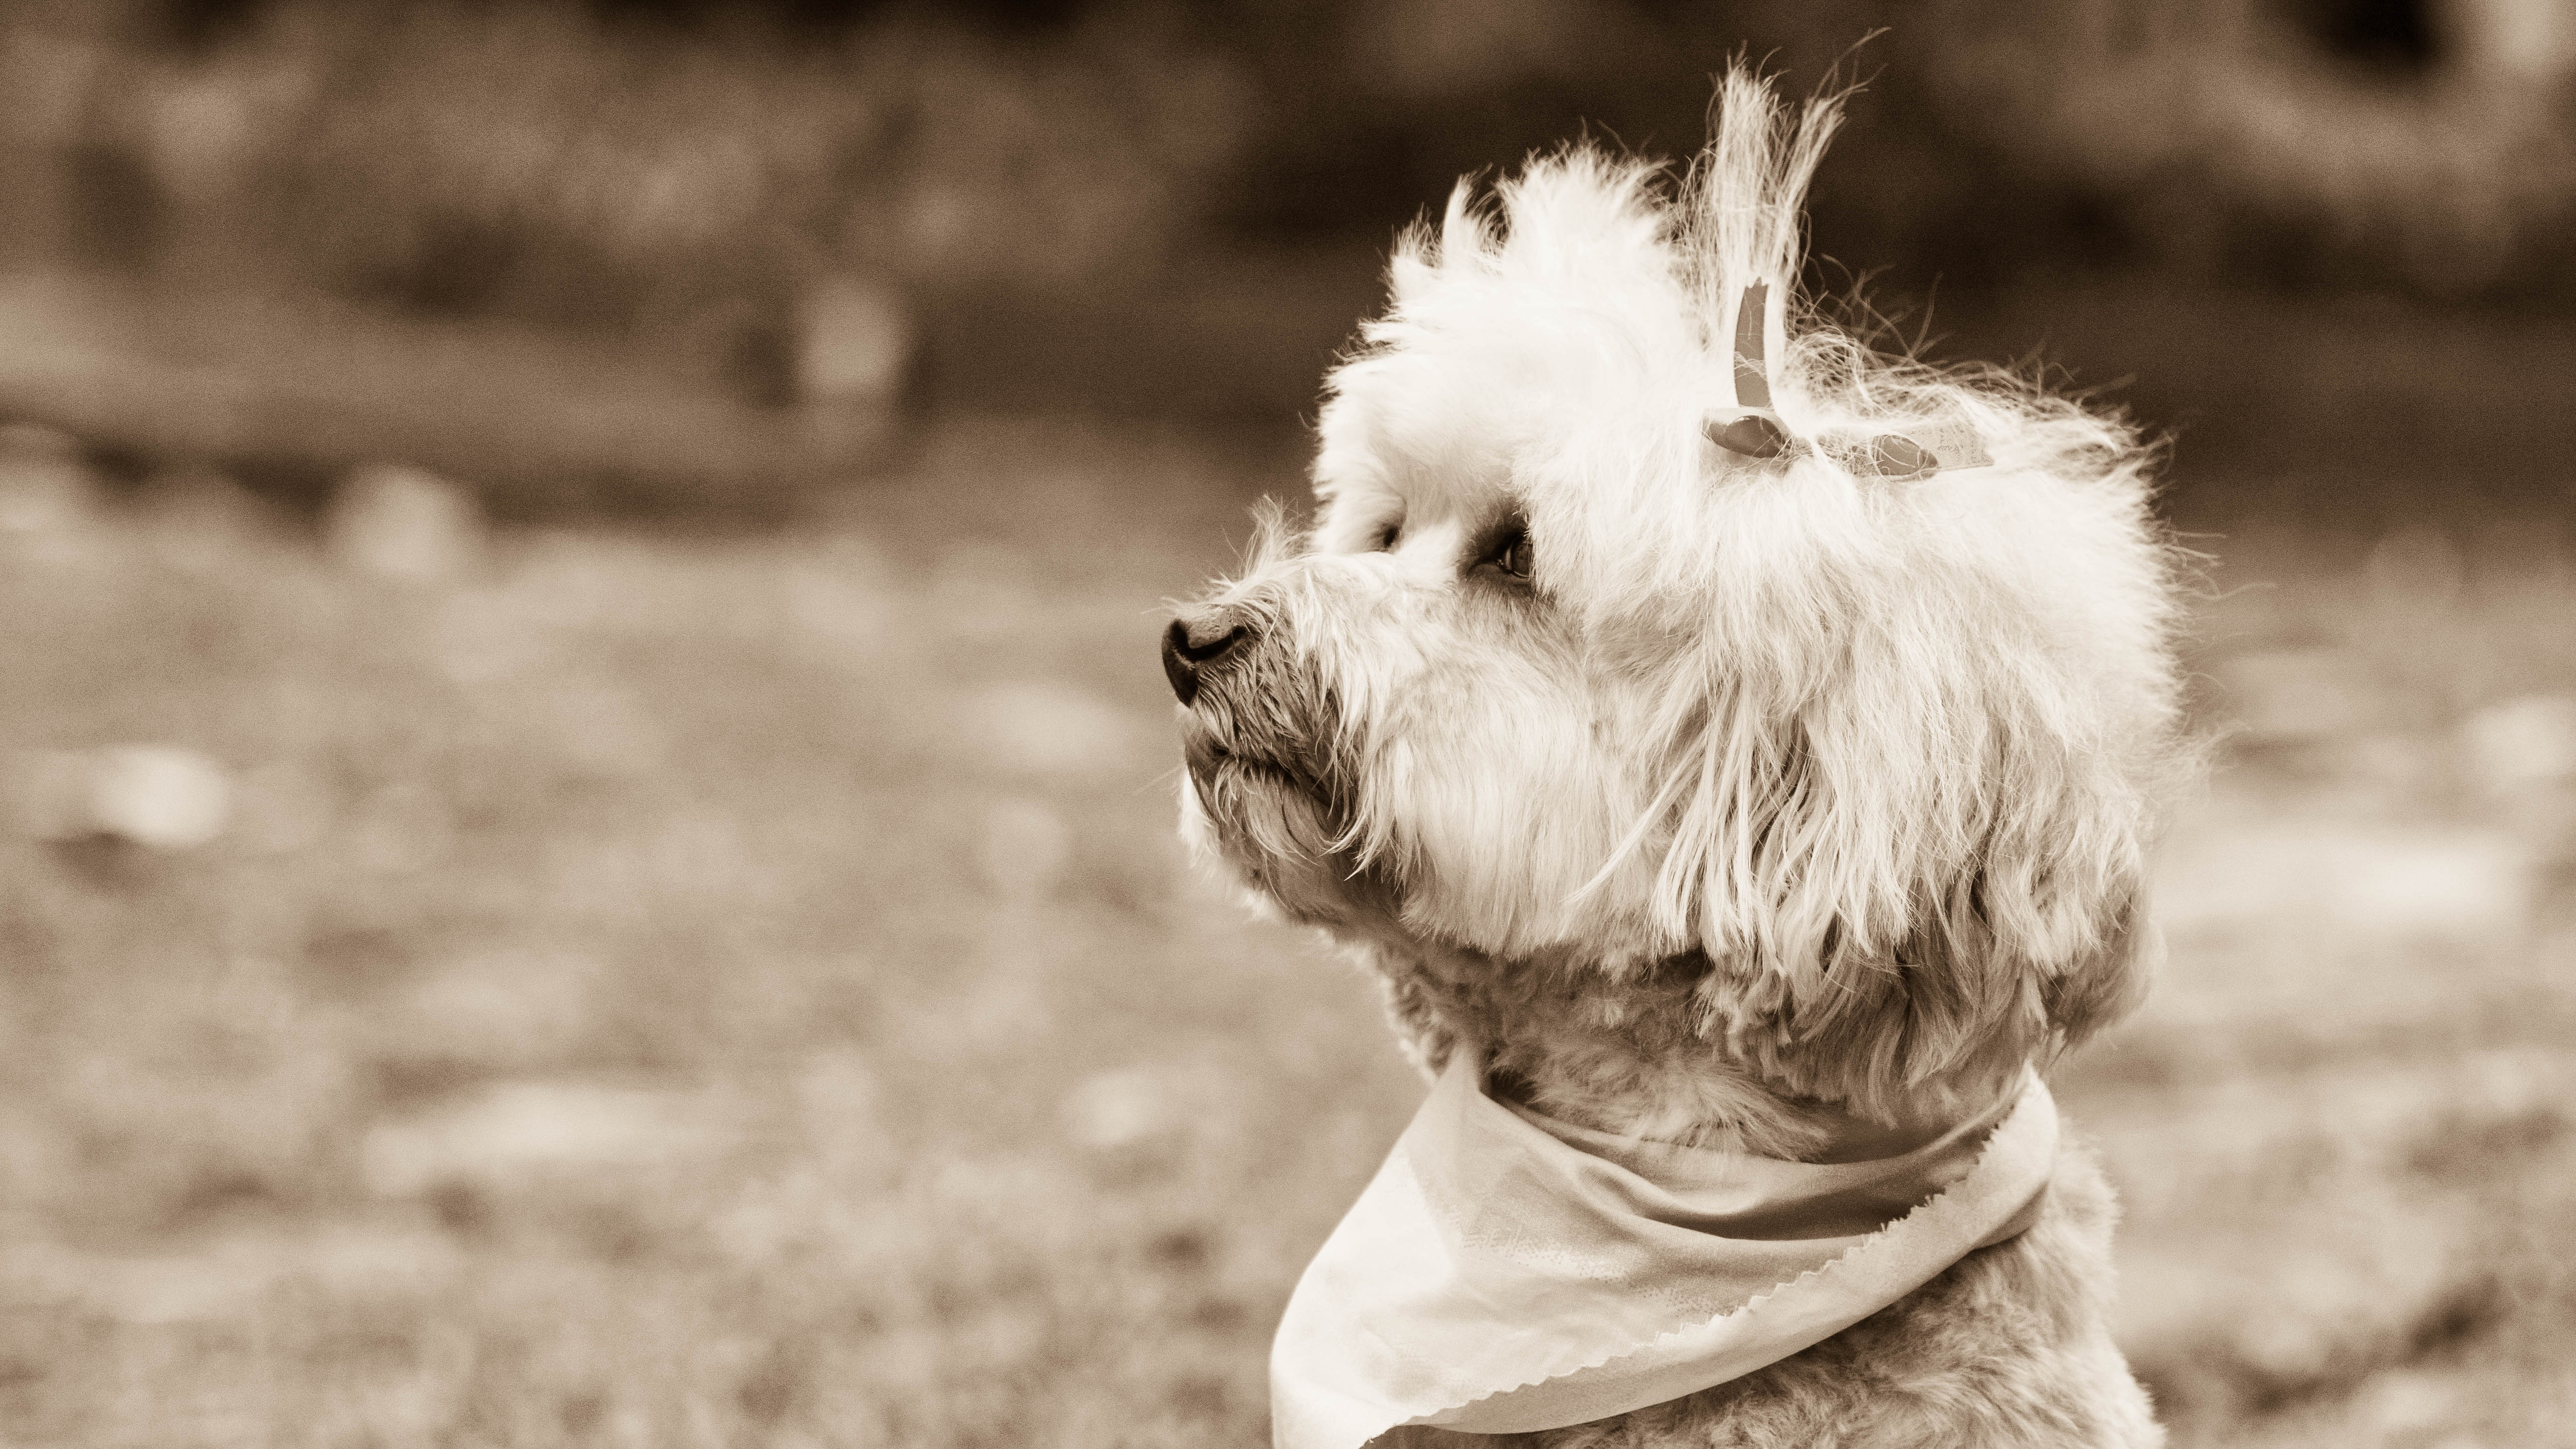
black and white, white, puppy, dog, mammal, monochrome, vertebrate, monochrome photography, dog like mammal